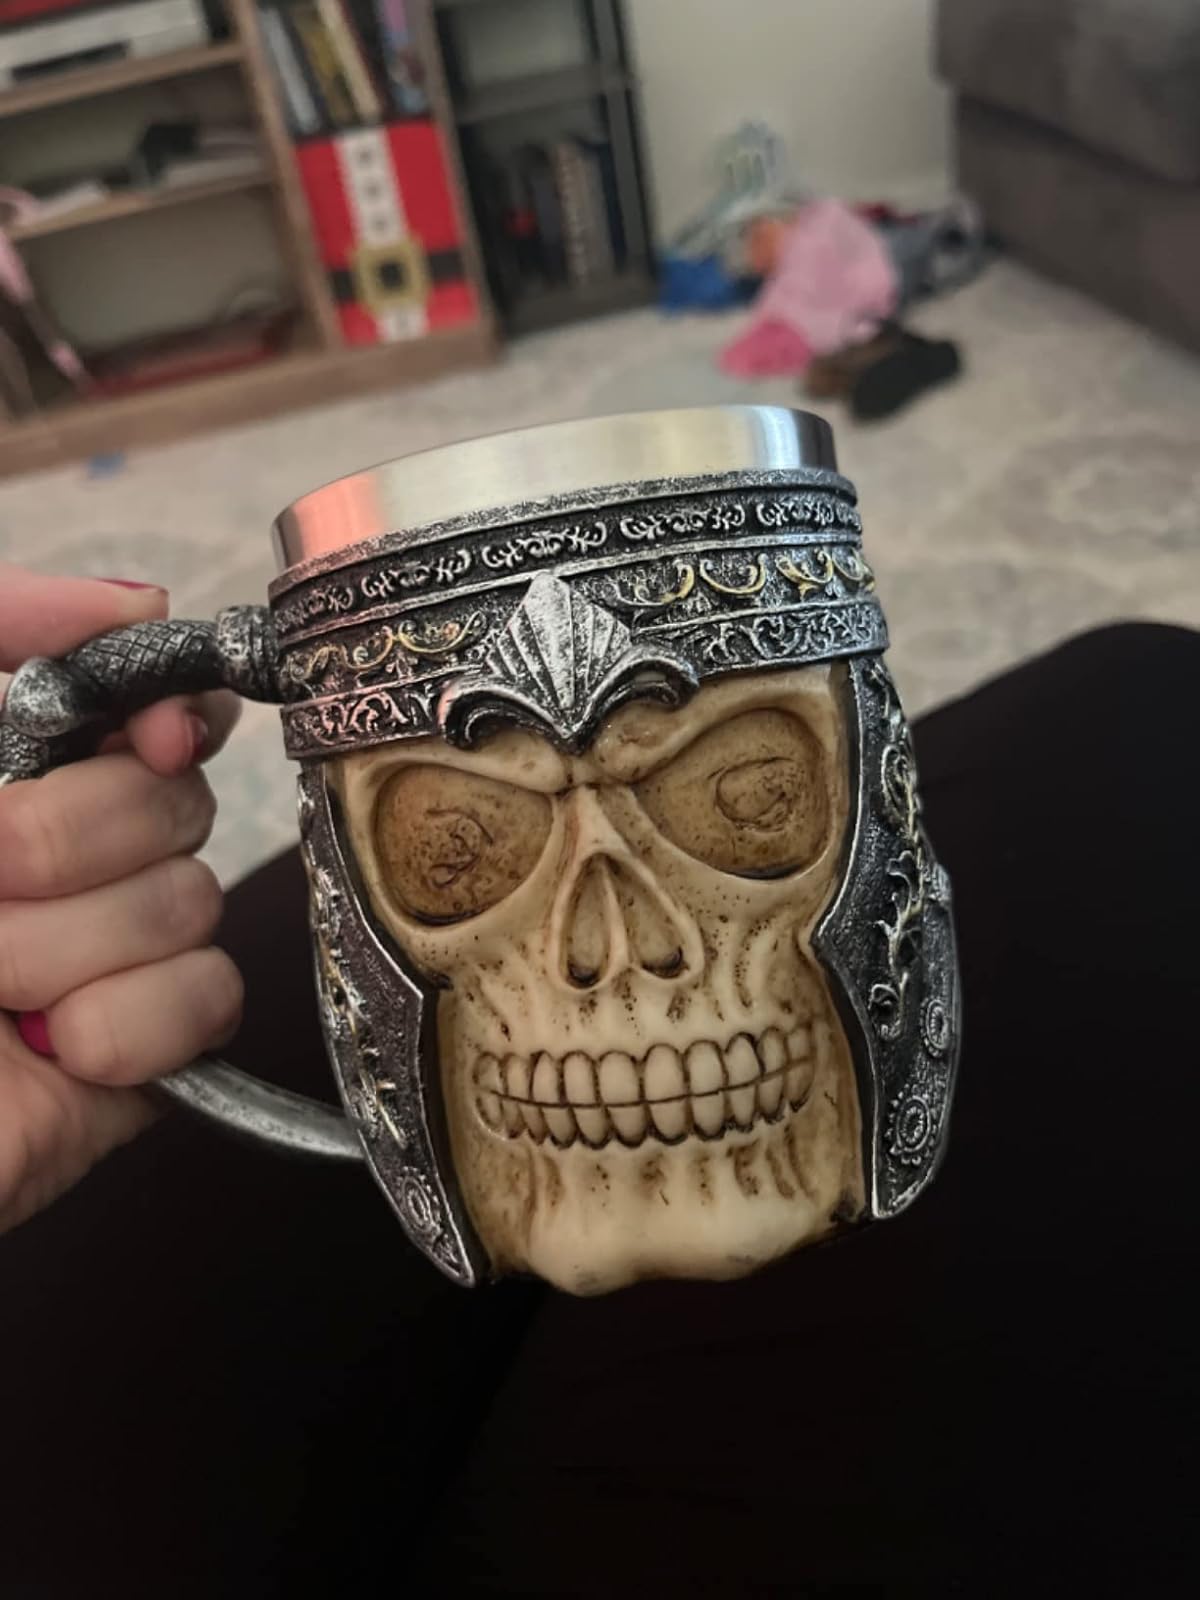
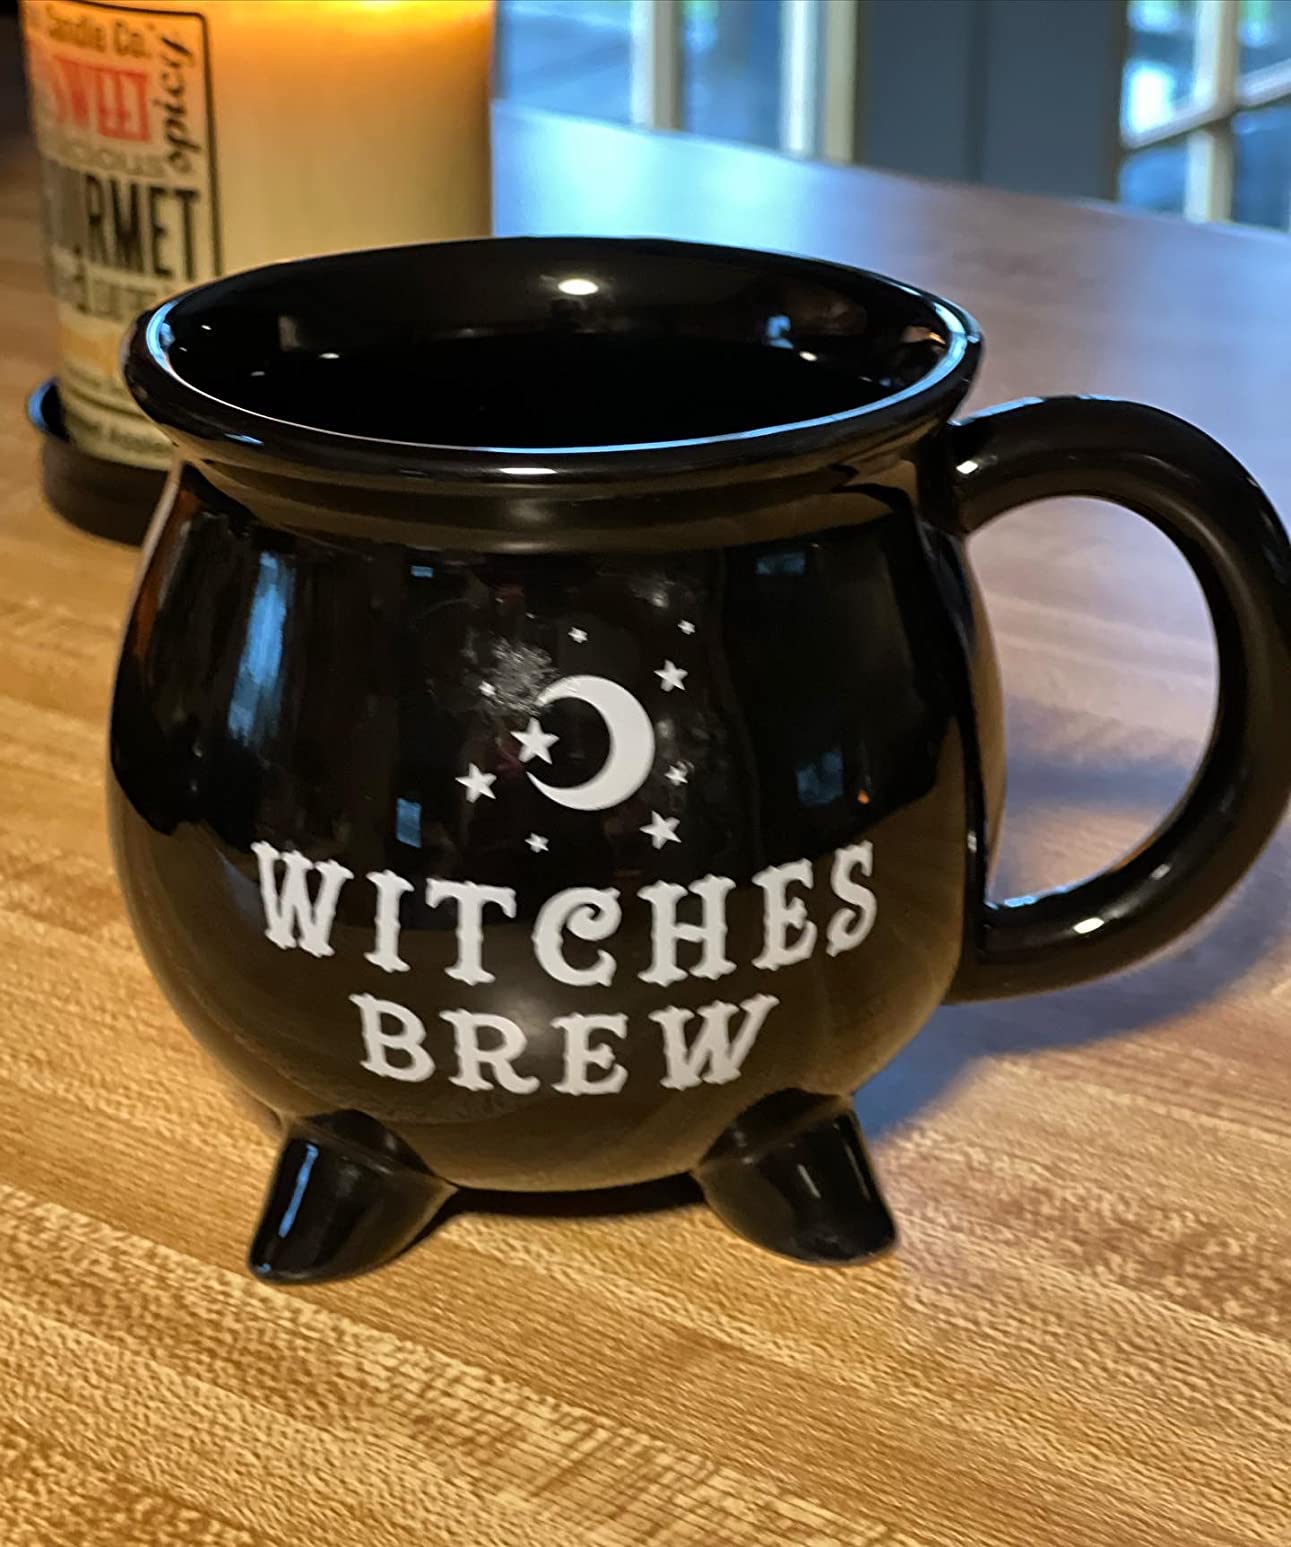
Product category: items_mug
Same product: no